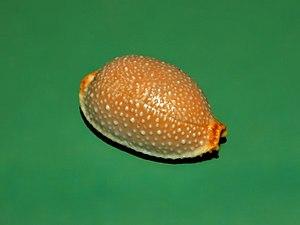
Staphylaea est un genre de mollusques gastéropodes de la famille des Cypraeidae.